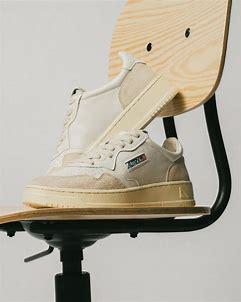
Brand: Autry
Model: Action Shoes Autry Action Medalist 1